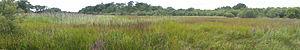
Marais_de_Mousterlin
Mousterlin est le nom d'un marais, le marais de Mousterlin, qui est un site naturel protégé situé sur la commune de Fouesnant dans le département du Finistère, propriété du conservatoire du littoral, situé entre la pointe de Mousterlin et la pointe de Beg Meil ; c'est aussi le nom d'une pointe, la pointe de Mousterlin, située juste à l'ouest du marais précité, également sur le territoire de la commune de Fouesnant ; c'est également le nom du cordon littoral des dunes domaniales de Mousterlin, à l'ouest de la Pointe de Mousterlin, qui sépare la Mer Blanche de l'Océan Atlantique ; c'est enfin le nom d'un hameau, Mousterlin, qui fait aussi partie de commune de Fouesnant.